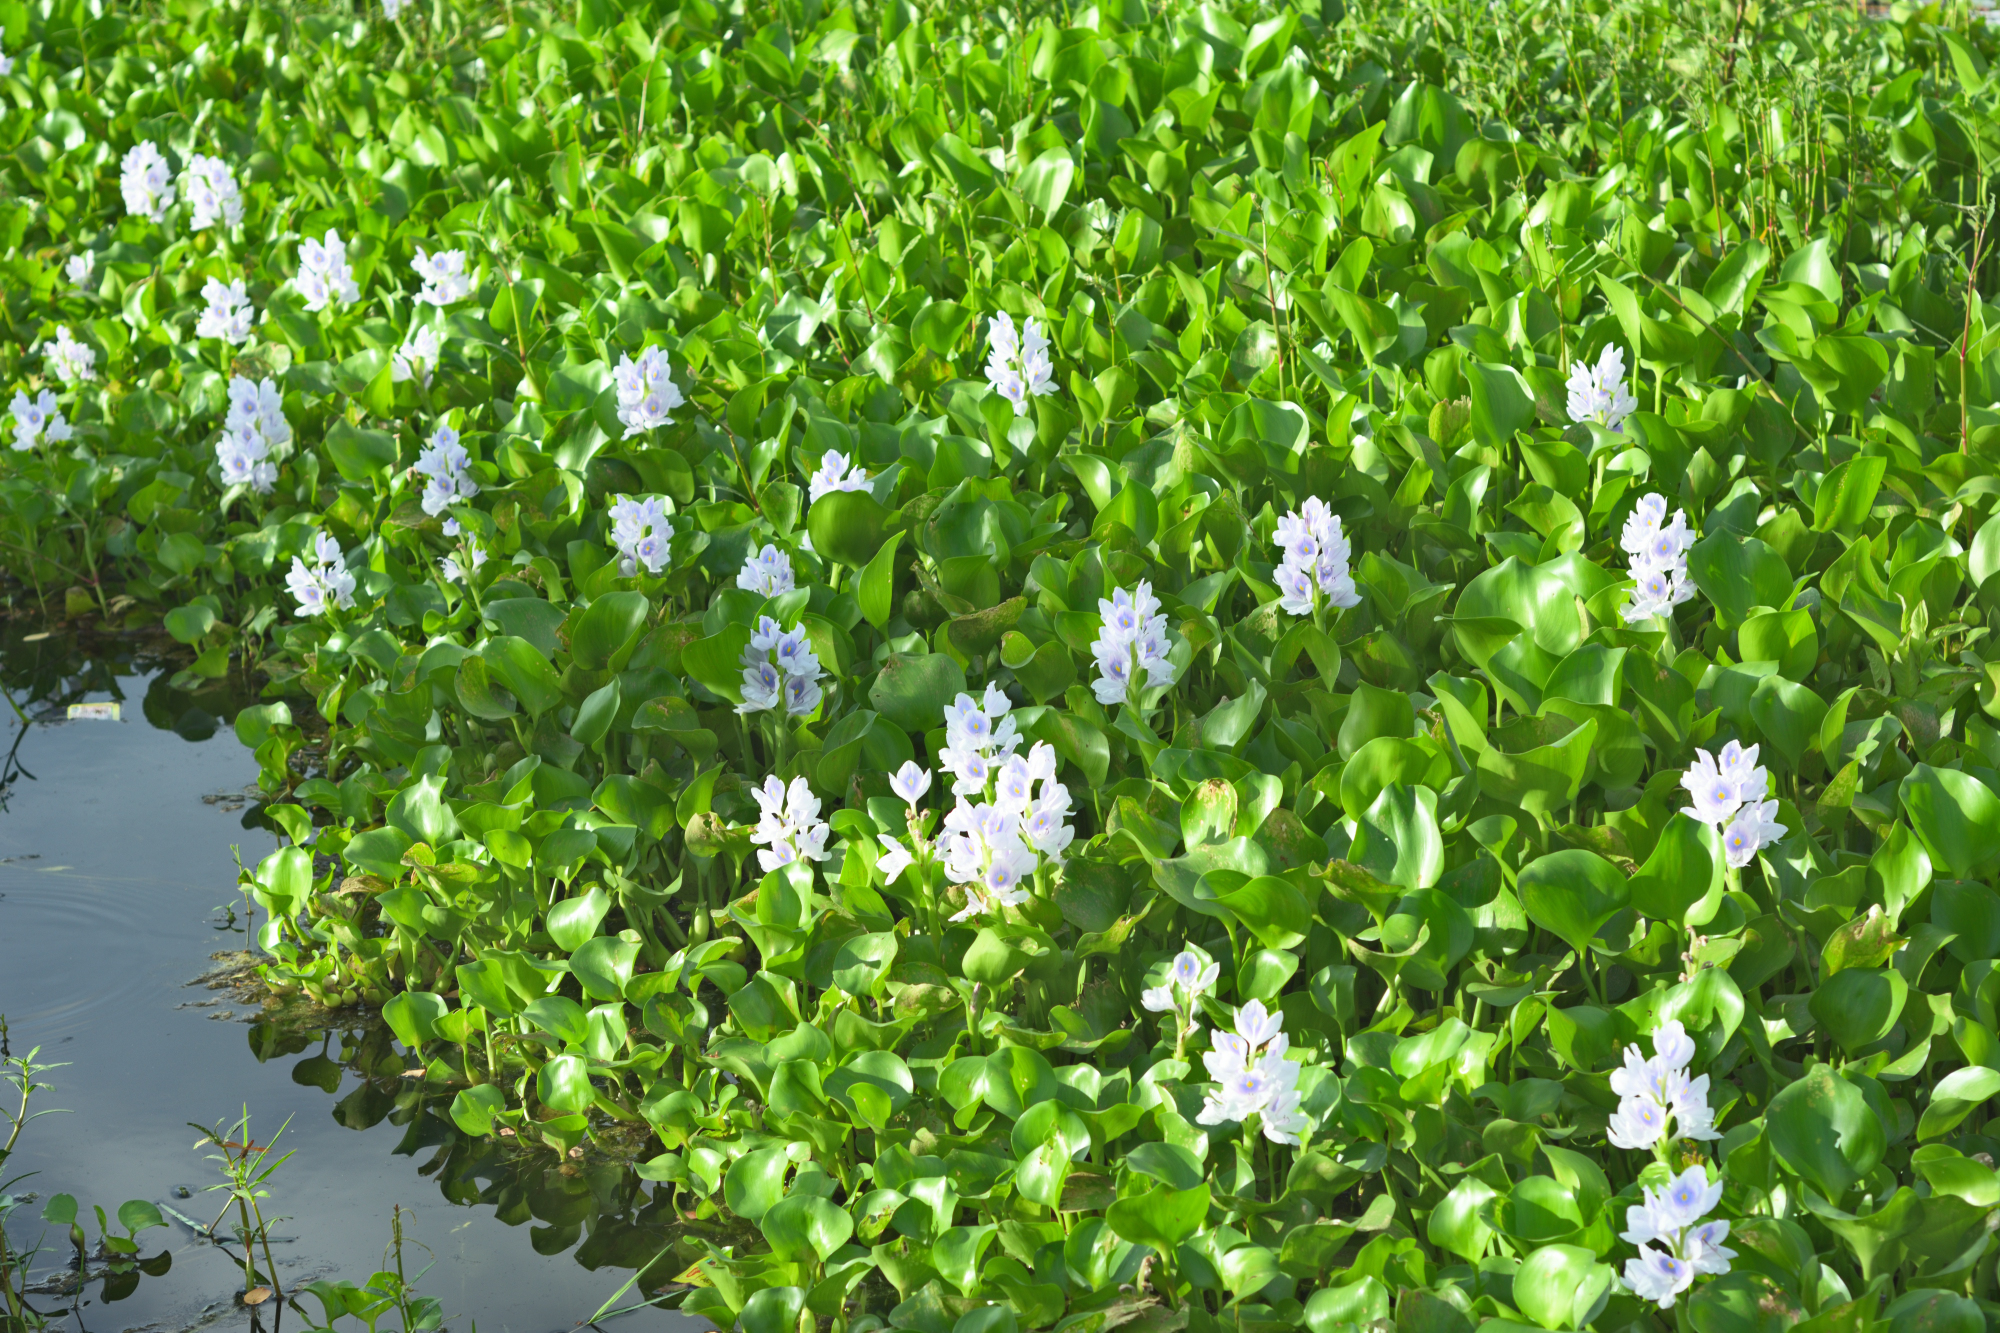
Water Hyacinth - Khurushkul Pond, Bangladesh
Water hyacinth (Eichhornia crassipes) coverage in a freshwater pond near Khurushkul, Cox's Bazar, Bangladesh. Photographed on 9 August 2026 during the monsoon season. Follow-up survey of the pond documented in the June 2026 water lily / water hyacinth dataset.
Location: Khurushkul, Cox's Bazar, Chattogram, Bangladesh
Keywords: water hyacinth, Eichhornia crassipes, invasive aquatic plant, pond, freshwater wetland, monsoon, Bangladesh, Khurushkul, Cox's Bazar, botanical photography, aquatic vegetation, golamrob